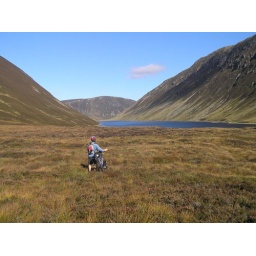
Looking N over the Loch - reflecting the clear blue sky.